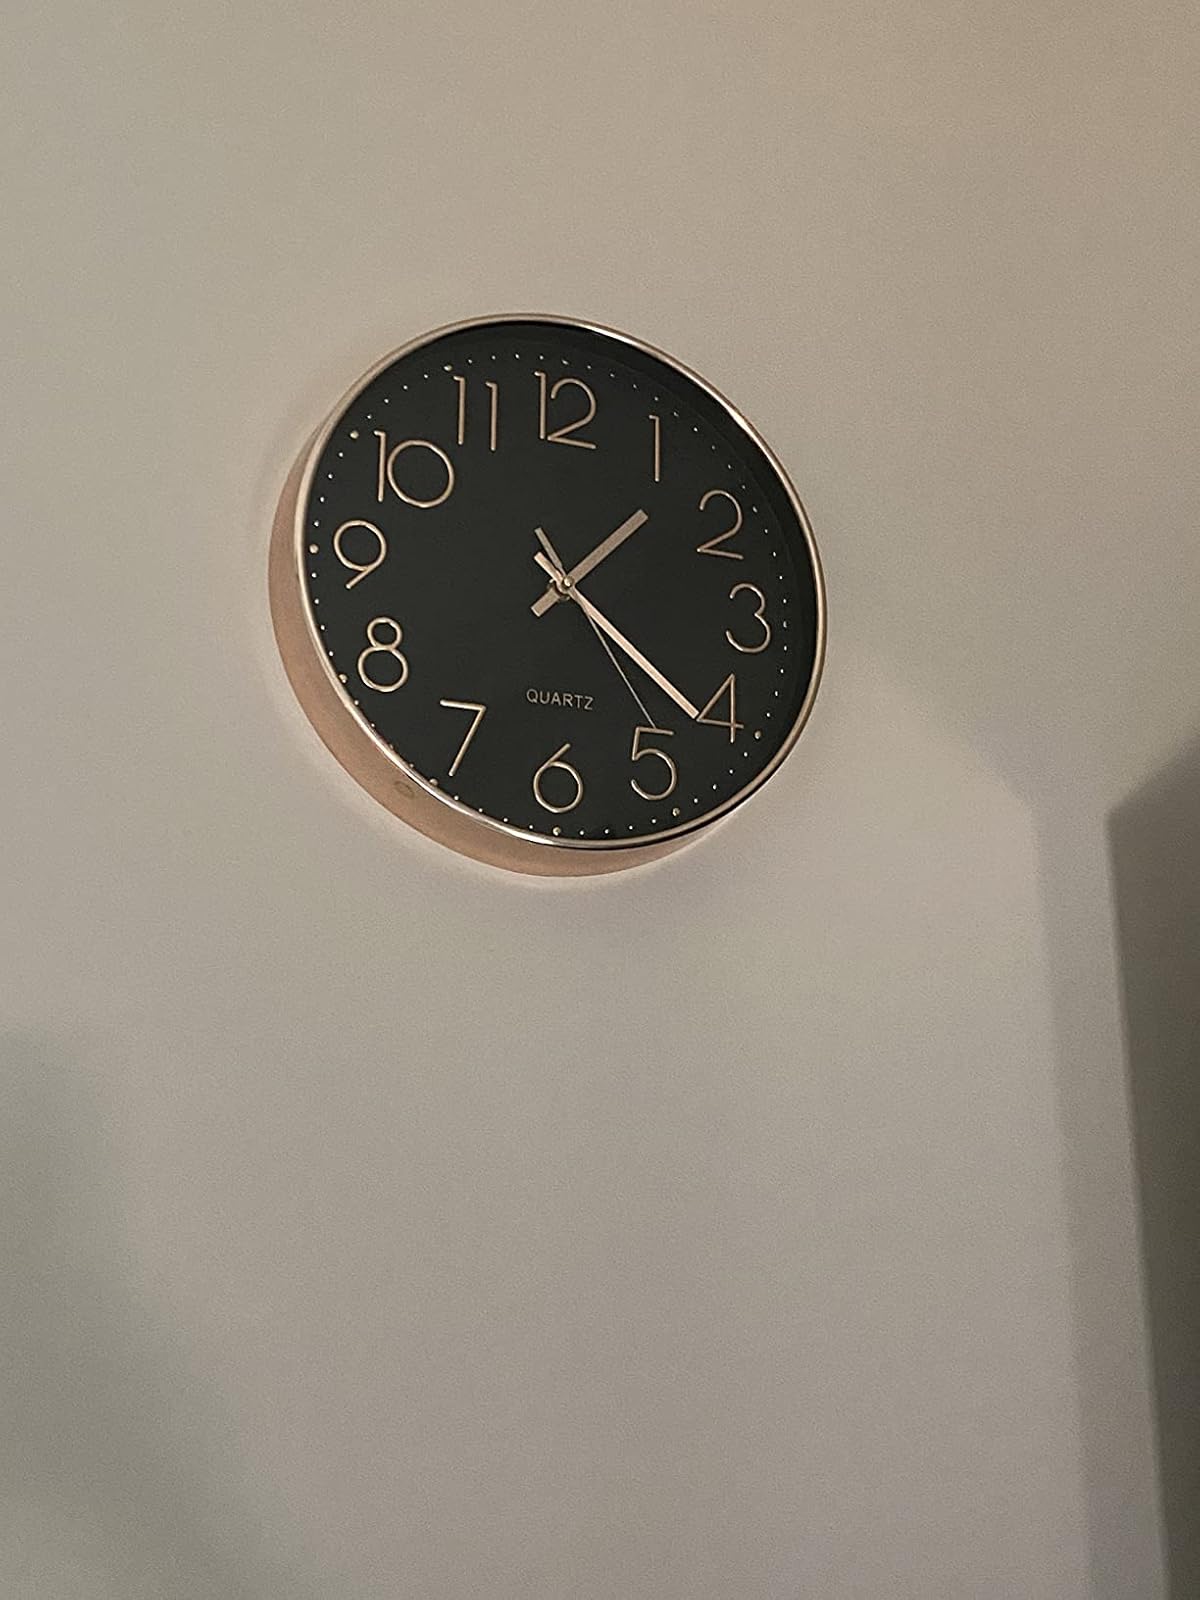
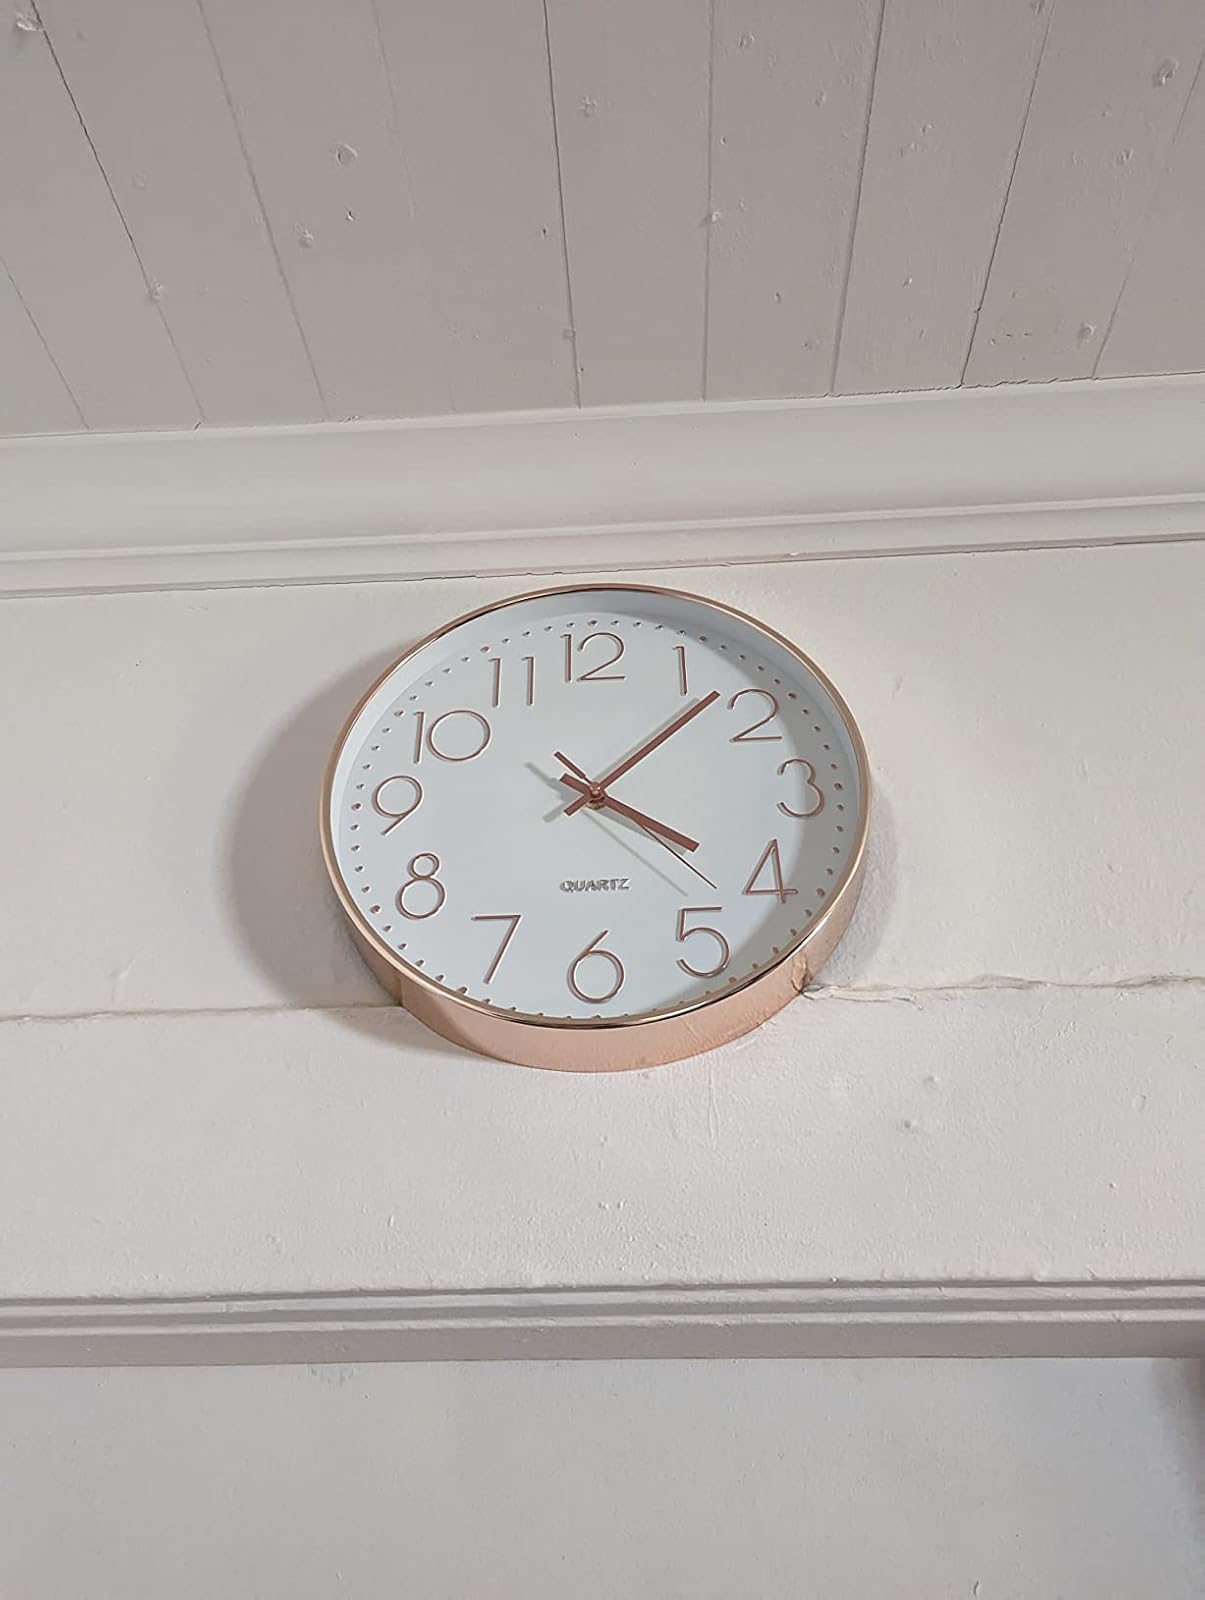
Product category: clock
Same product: no